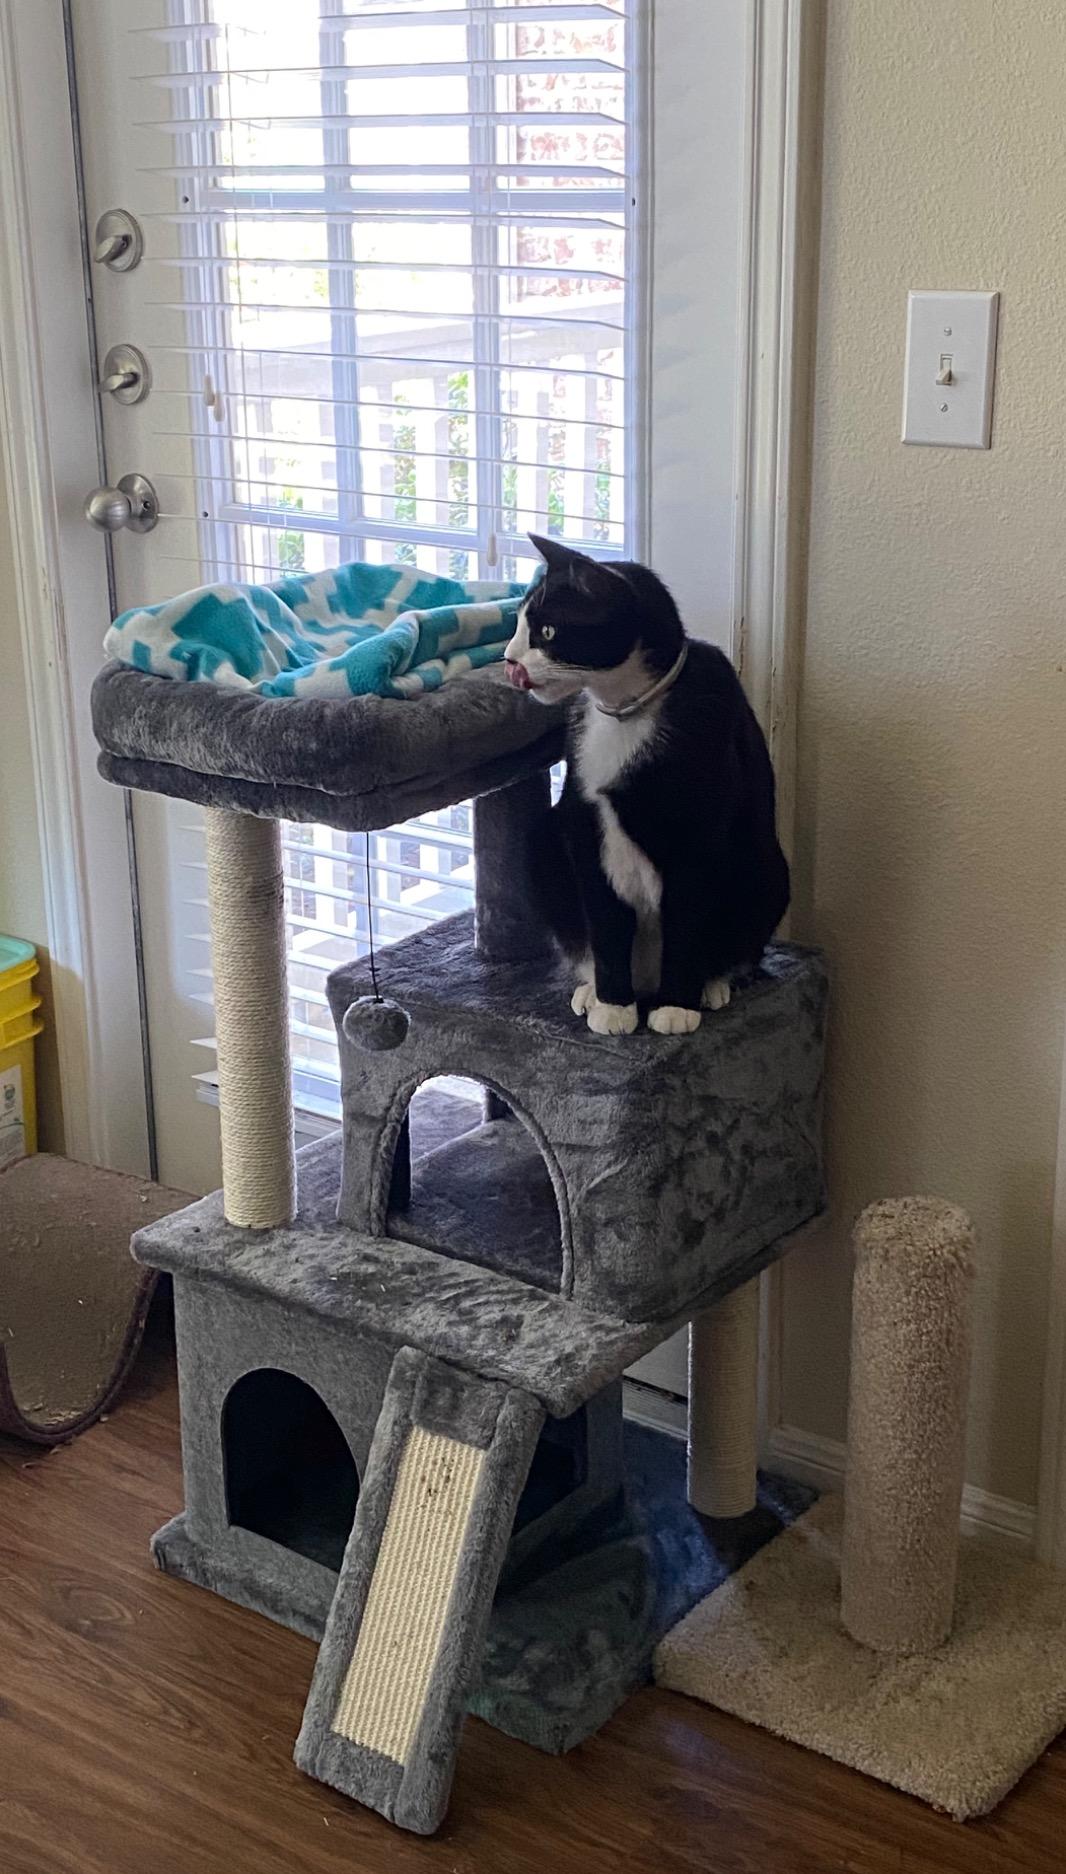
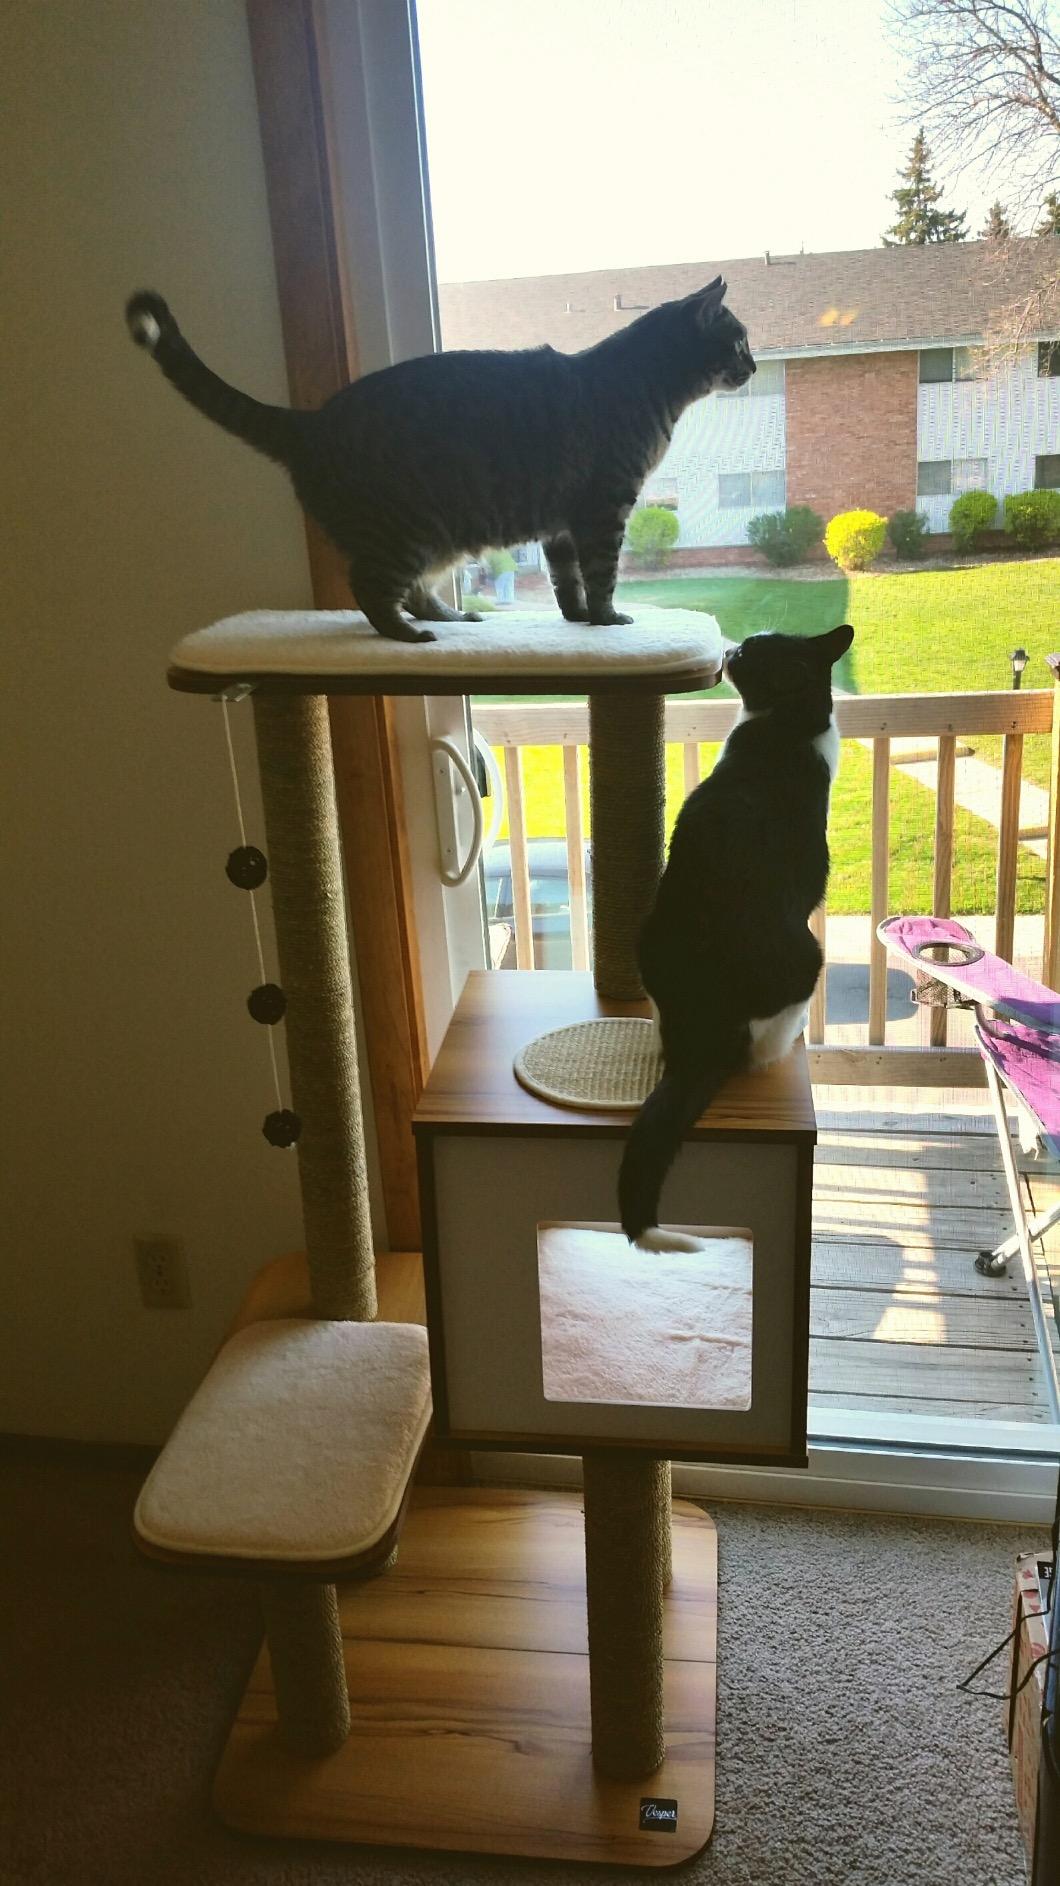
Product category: items_cat tree
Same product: no